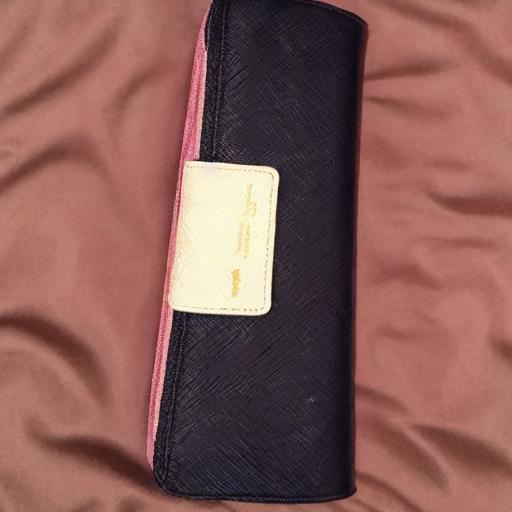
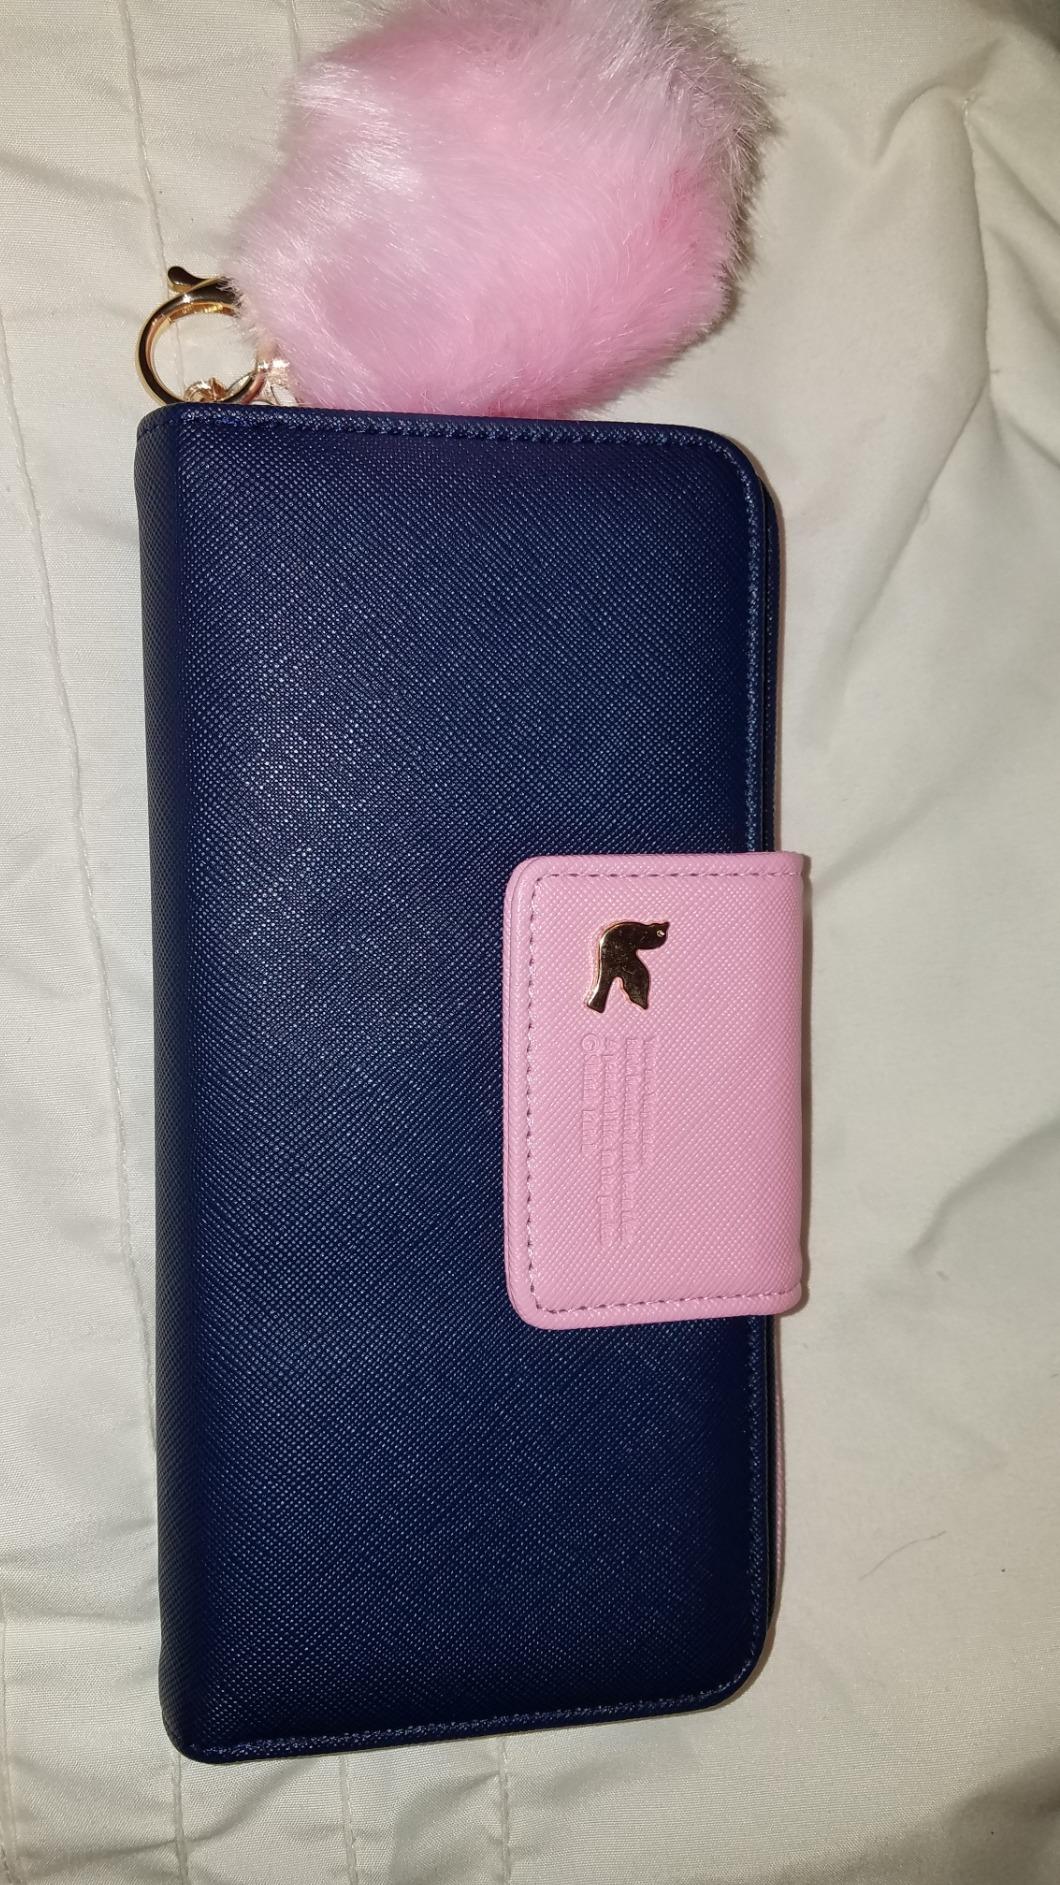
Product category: accessories_handbag
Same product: no